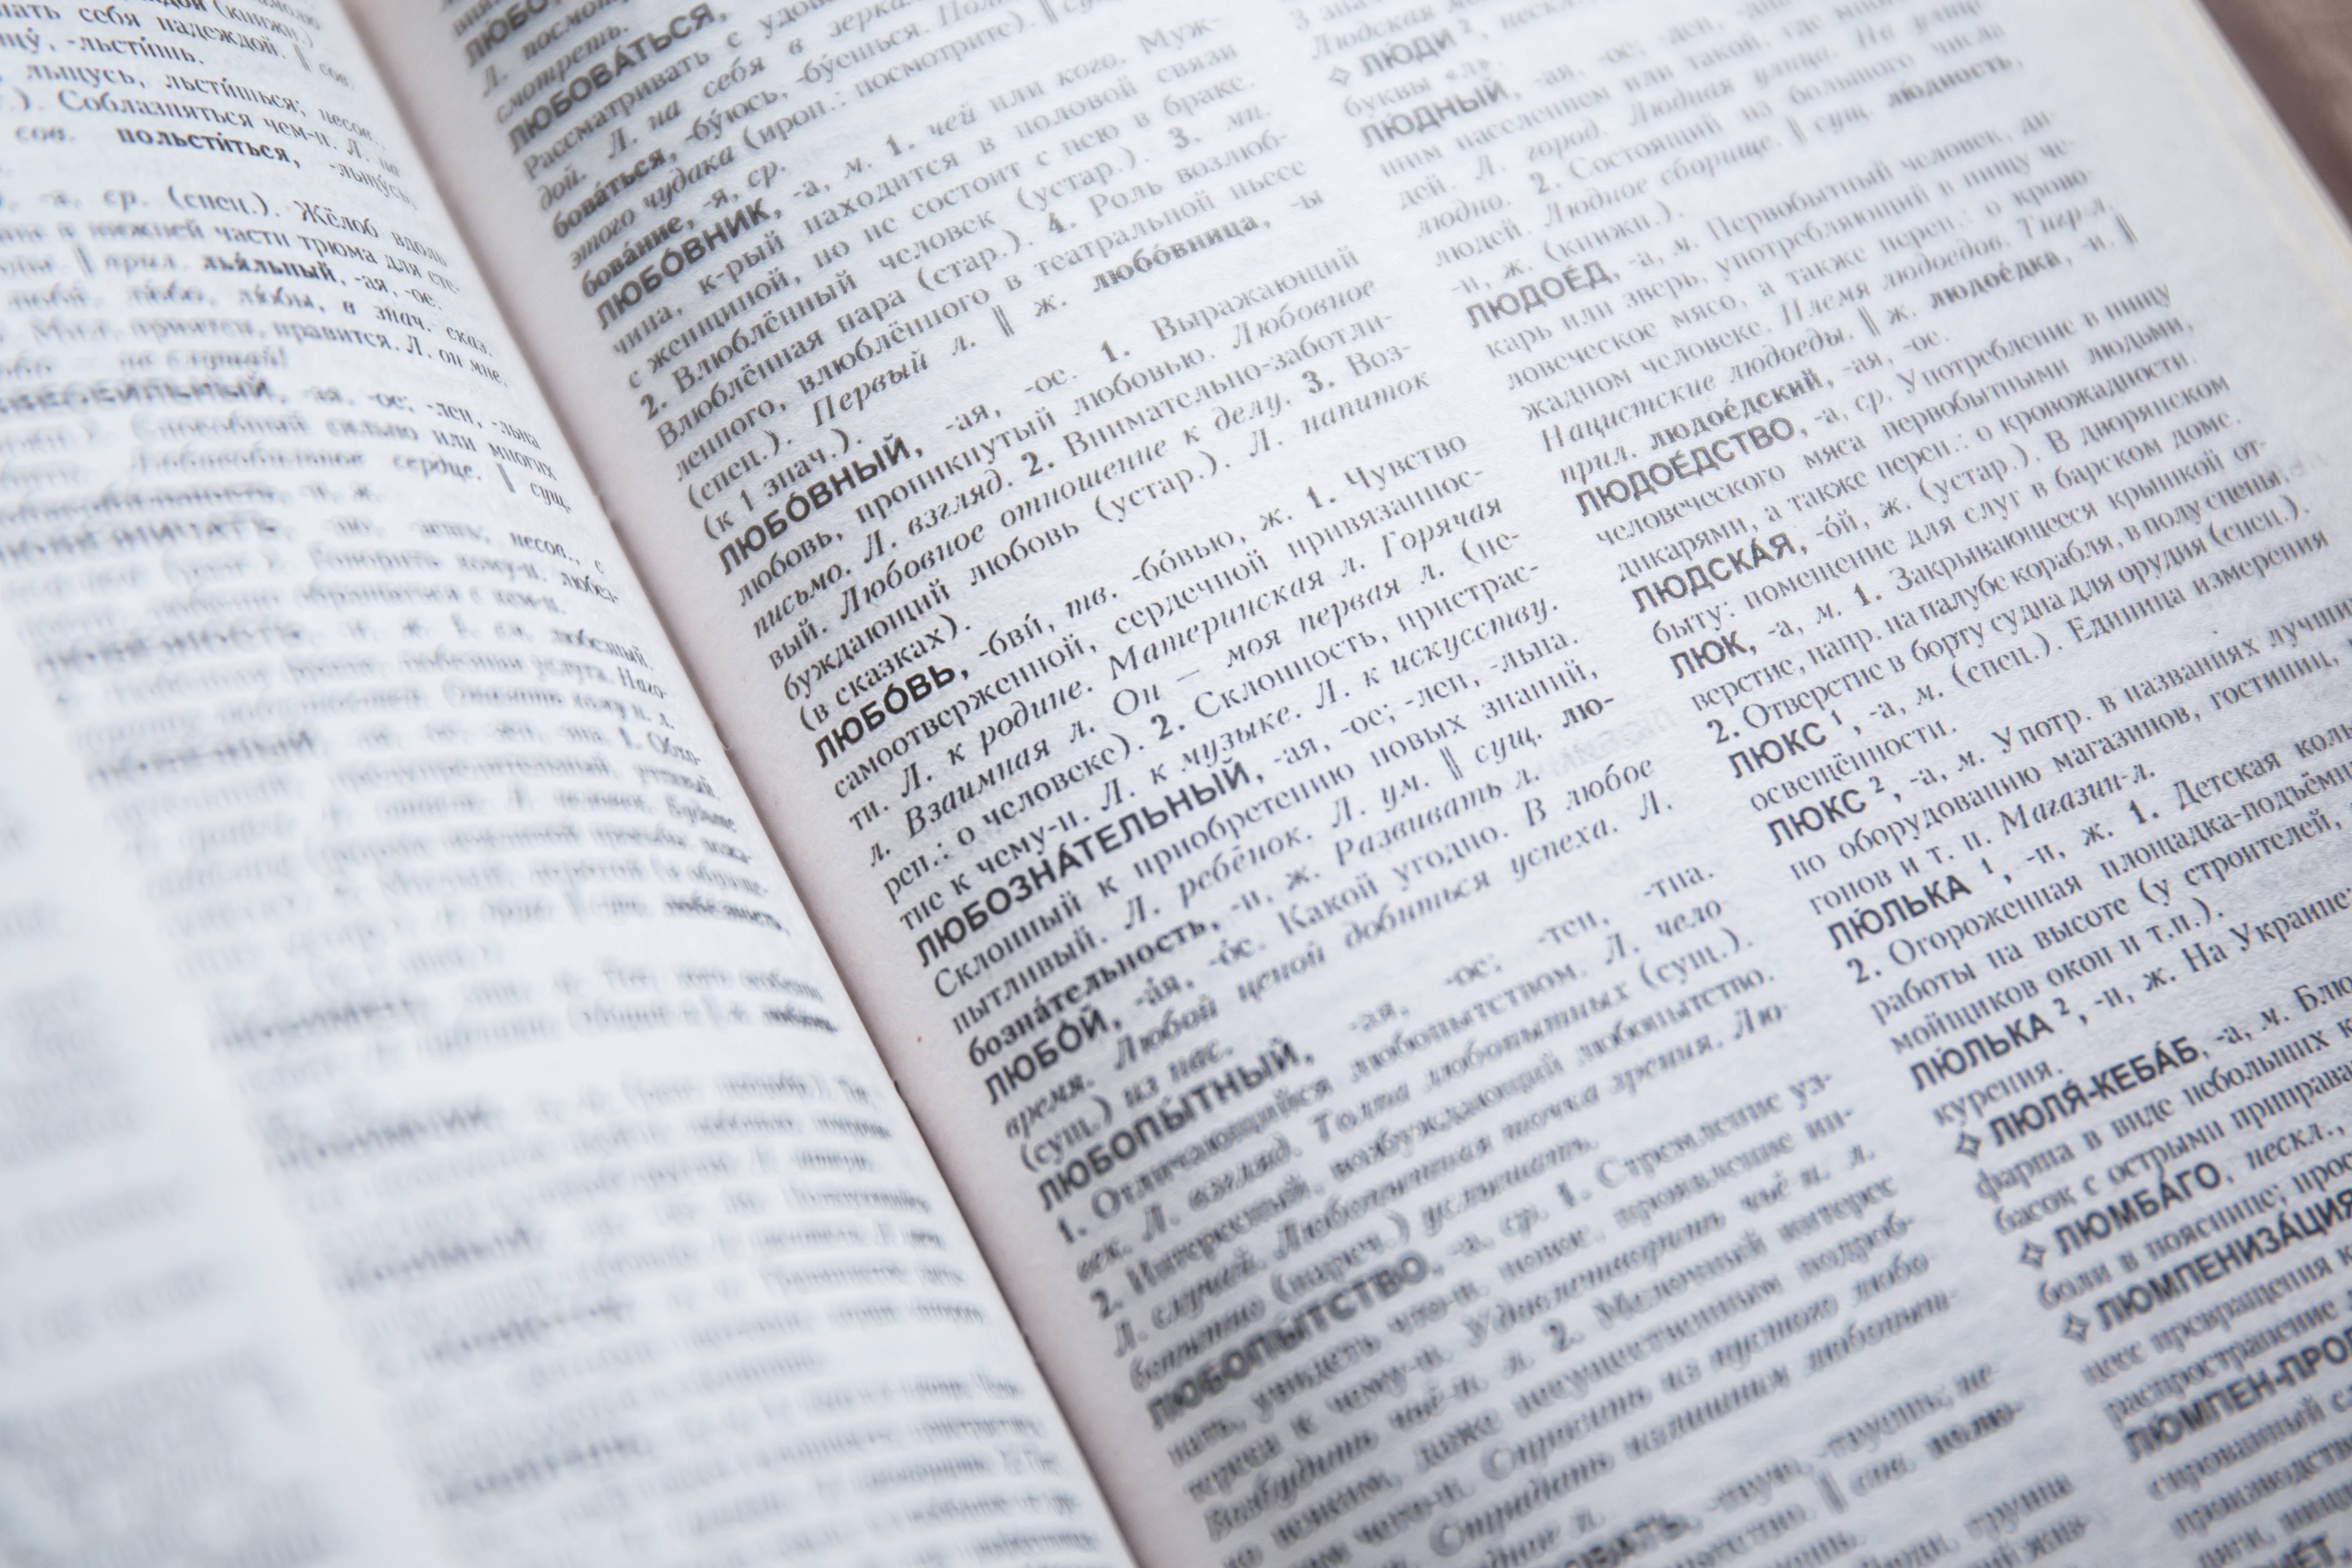
writing, book, newspaper, paper, page, brand, font, encyclopedia, text, handwriting, dictionary, document, knowledge